Keswick, Cumbria

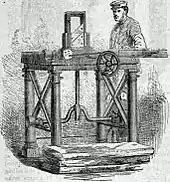
Pencil-making at Keswick in the 1850s

The historian George Bott regards John Dalton (1709–63) and John Brown (1715–66) as the pioneers of tourism in the Lake District. Both wrote works praising the majesty of the scenery, and their enthusiasm prompted others to visit the area. The poet Thomas Gray published an account of a five-day stay in Keswick in 1769, in which he described the view of the town as "the vale of Elysium in all its verdure", and was lyrical about the beauties of the fells and the lake. His journal was widely read, and was, in Bott's phrase, "an effective public relations job for Keswick". Painters such as Thomas Smith of Derby and William Bellers also contributed to the influx of visitors; engravings of their paintings of Cumberland scenery sold in large numbers, further enhancing the fame of the area. In 1800 the Romantic poet Samuel Taylor Coleridge wrote, "It is no small advantage that for two-thirds of the year we are in complete retirement – the other third is alive & swarms with Tourists of all shapes & sizes." Coleridge had moved to Keswick in that year, and together with his fellow Lake Poets (see below) was possibly the strongest influence on the public esteem of Keswick and the Lake District.